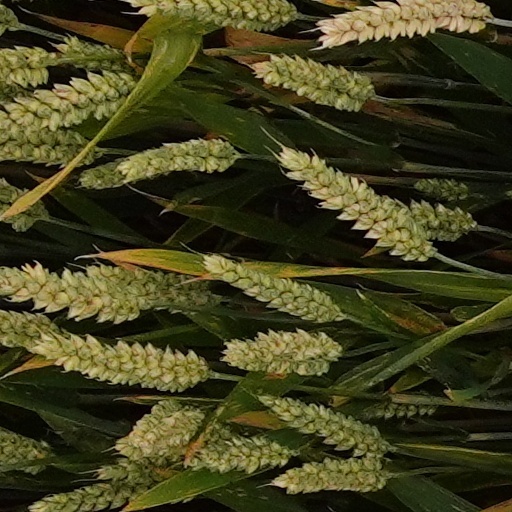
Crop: wheat